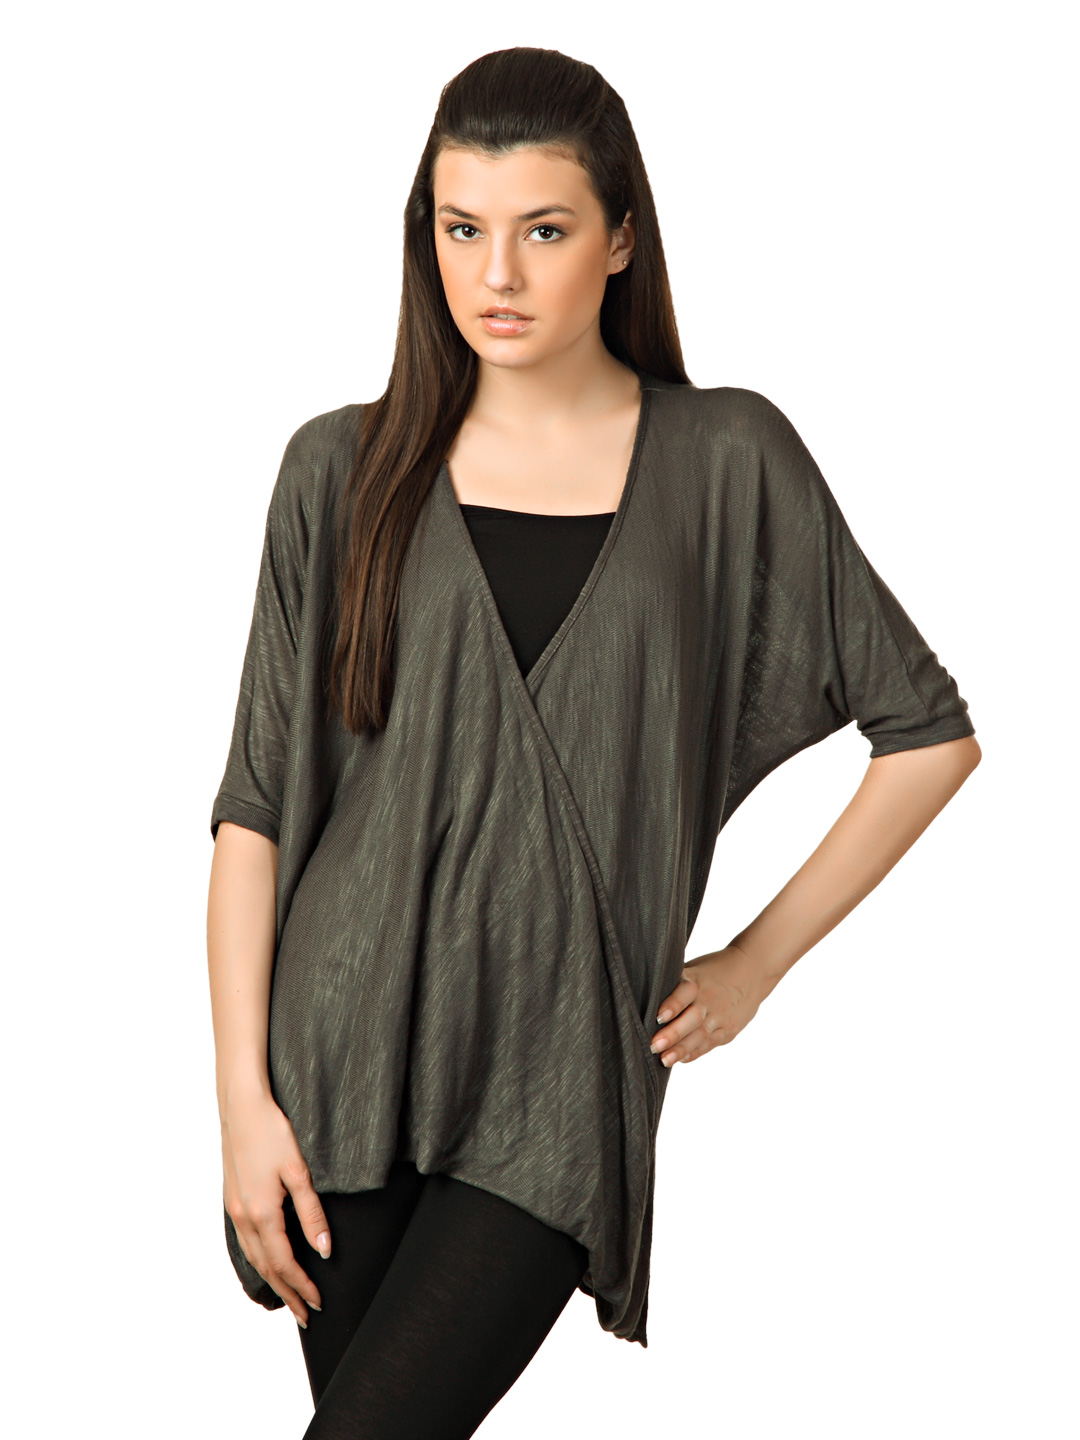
ONLY Women Grey Top
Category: Apparel / Topwear / Tops
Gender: Women
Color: Grey
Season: Summer 2012
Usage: Casual